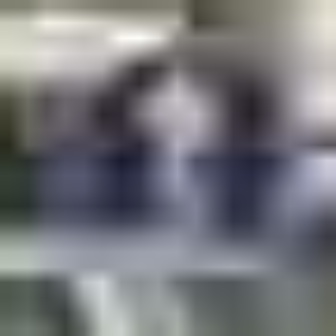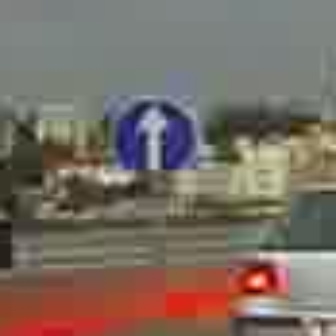
  Please identify the target specified by the bounding box [45,29,232,213] in the first image and locate it in the second image. Return the coordinates in [x_min,y_min,x_max,y_max] format.
Answer: [111,93,188,170]